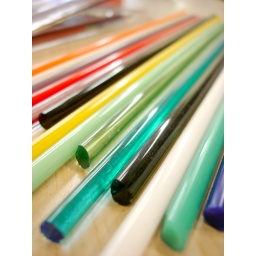
I took a fun class at a local glass shop recently. These are the colorful rods used in fusing.